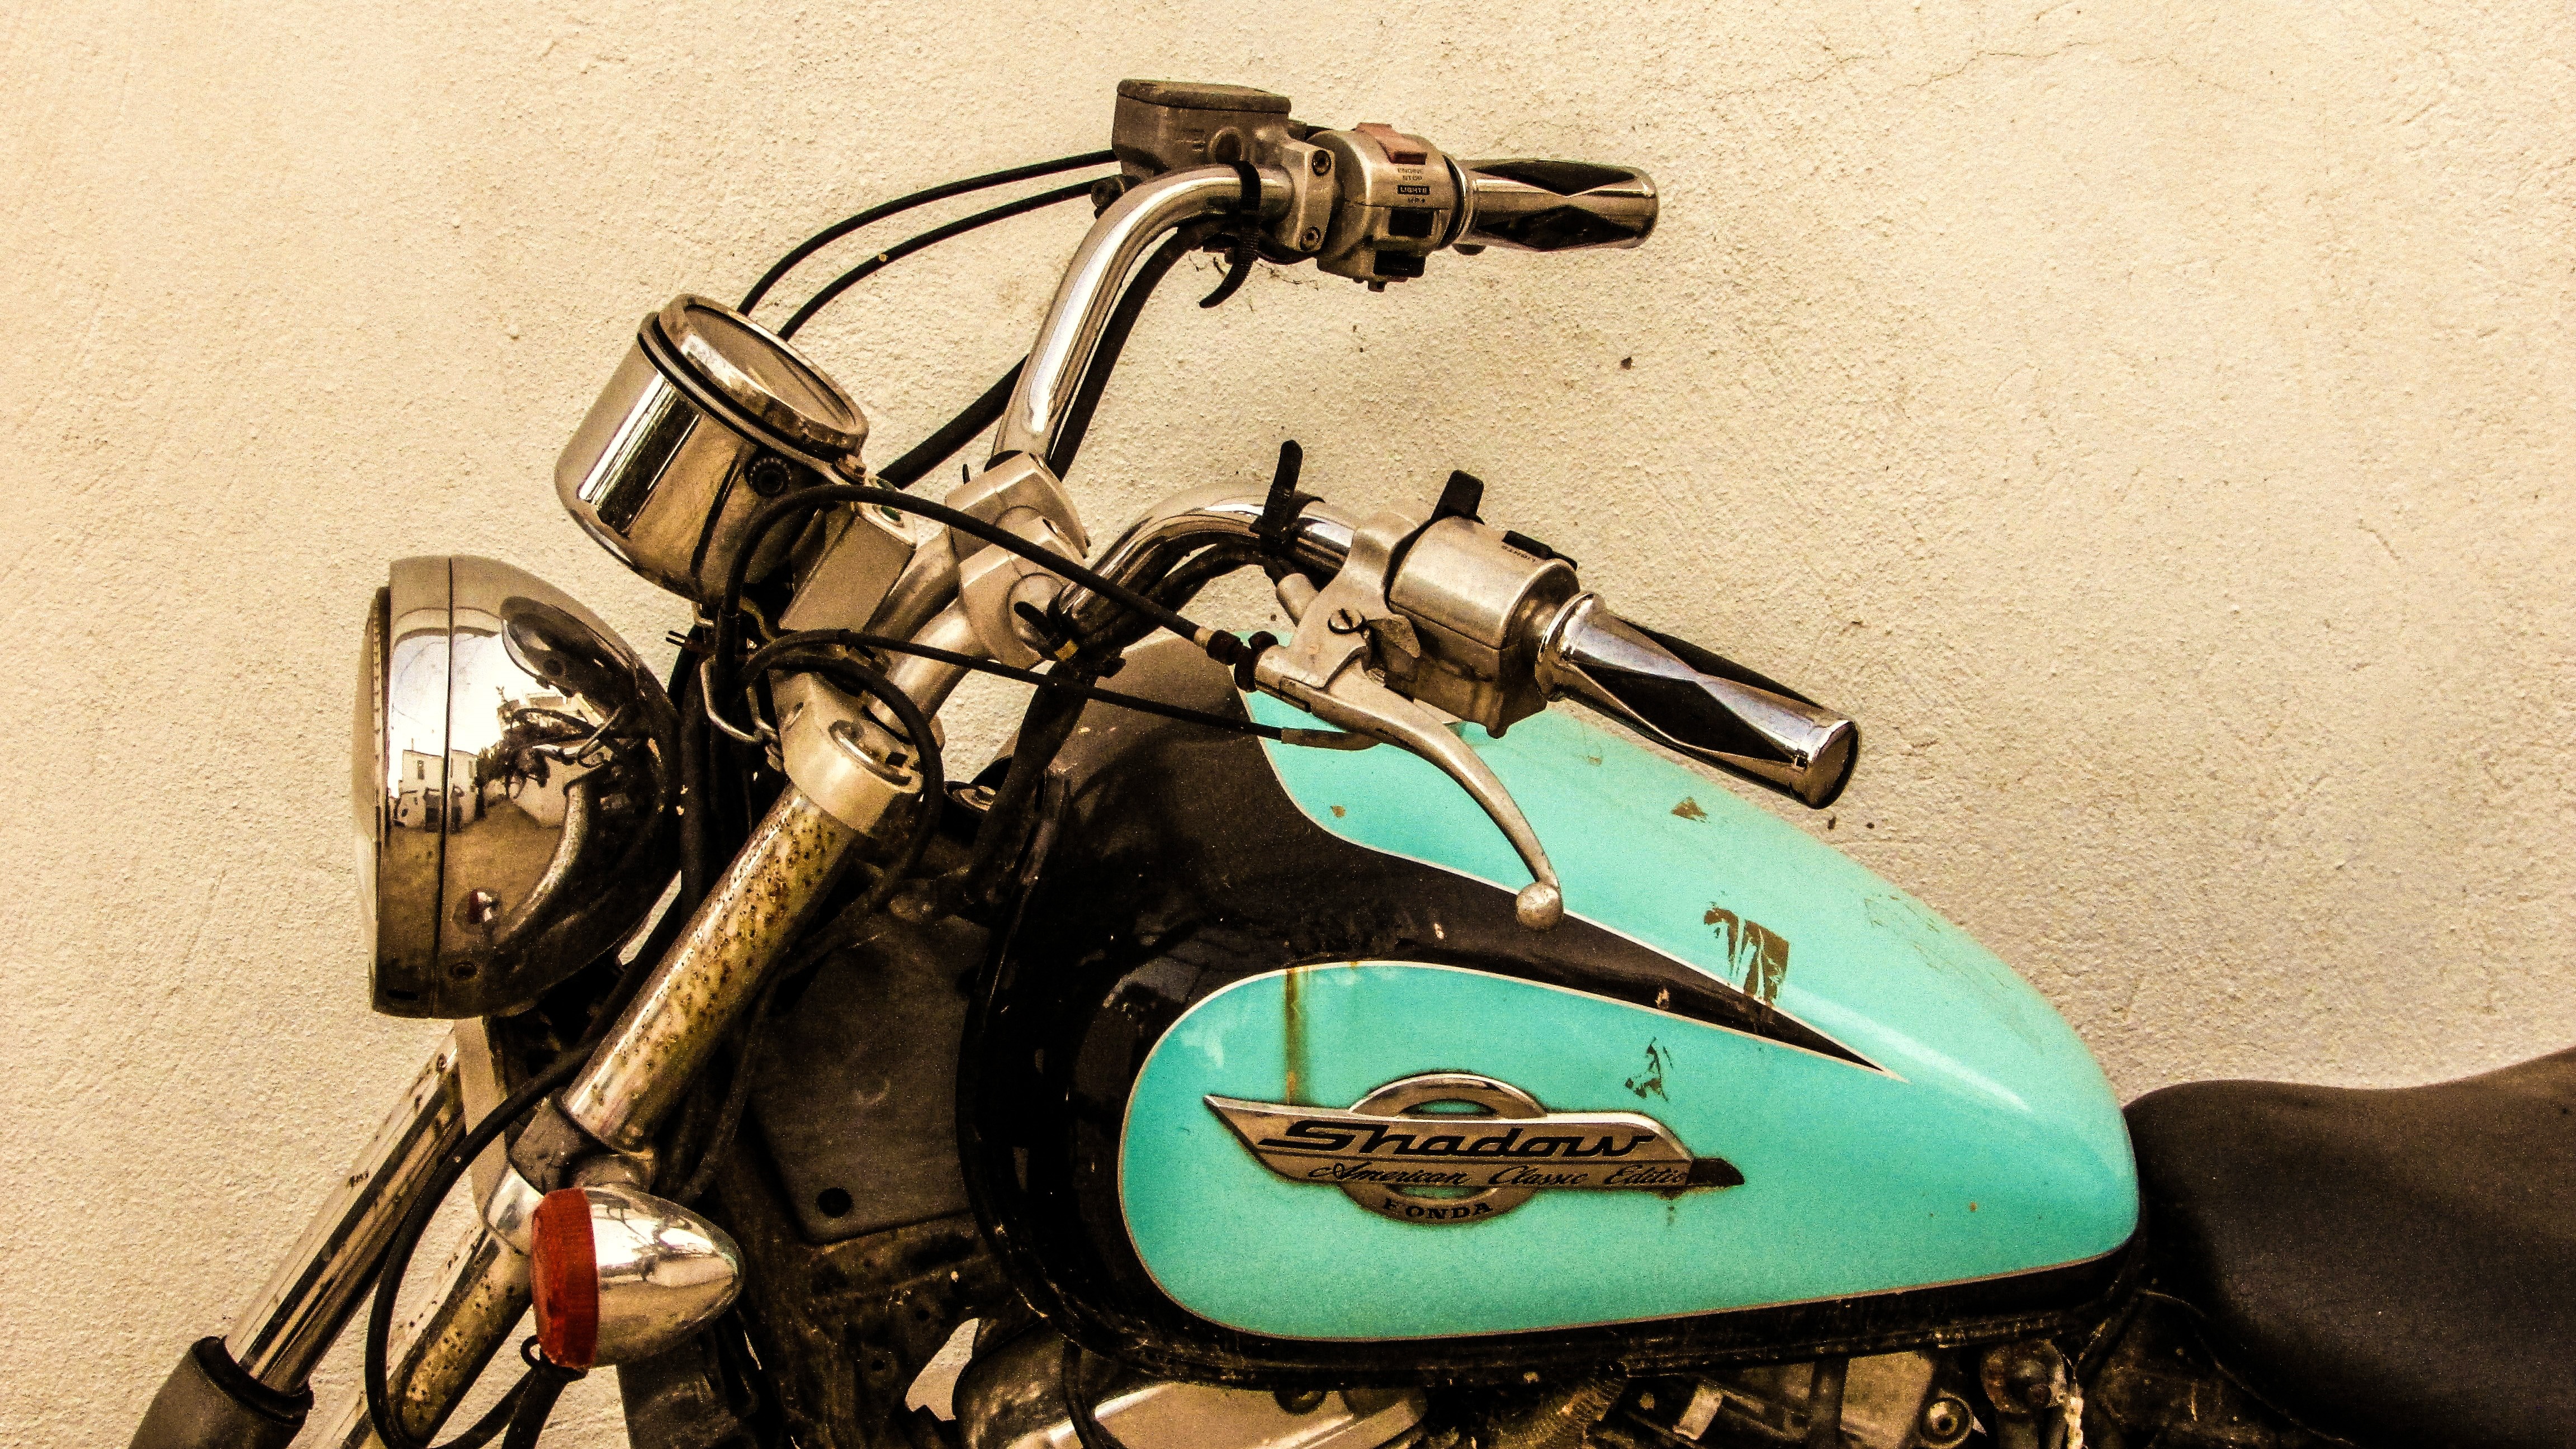
vintage, old, bicycle, bike, vehicle, motorcycle, shadow, motorbike, rusty, dusty